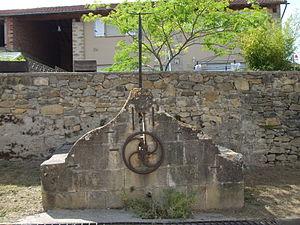
Fontaine d'Aigues-Vives, en Ariège
Aigues-Vives est une commune française, située dans le département de l'Ariège en région Occitanie.